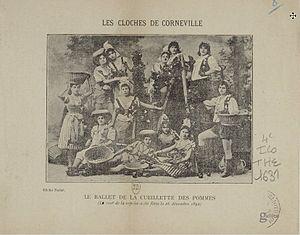
Les Cloches de Corneville est un opéra-comique en trois actes de Robert Planquette, sur un livret de Clairville et Charles Gabet, créé à Paris, au Théâtre des Folies-Dramatiques, le 19 avril 1877. C'est l'œuvre la plus célèbre de Planquette.